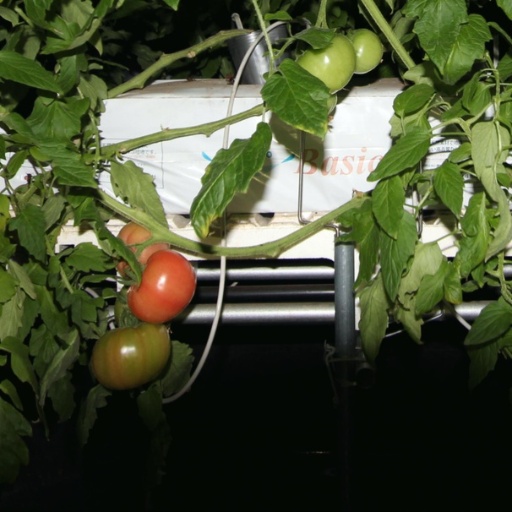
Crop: tomato